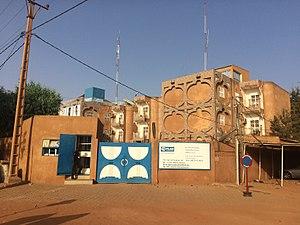
Le bureau Nigérien de ""Plan International"" (une organisation qui intervient pour faire progresser les droits des enfants et l'égalité filles-garçons) à Niamey, Niger."
Plan International est une organisation de solidarité internationale qui intervient dans les régions les plus pauvres du monde pour faire progresser les droits des enfants et l'égalité filles-garçons.